Macedonian Struggle

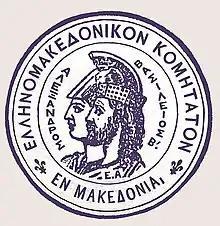
Seal of the Greek Macedonian Committee depicting Alexander the Great and Byzantine Emperor Basil II

Already from 1895 the Supreme Macedonian-Adrianople Committees were formed in Sofia in order to reinforce the Bulgarian actions in Ottoman Empire. One of Komitadjis' first activities was the capture of the predominantly Greek town of Meleniko (today Melnik, Bulgaria), but they couldn't hold it for more than a few hours. Bulgarian bands destroyed the Pomak village of Dospat where they massacred local inhabitants. This kind of activity alerted Greeks and Serbians, who made a farce of the slogan "Macedonia for the Macedonians", being against the constitution of Macedonia as separate state. In the following years SMAC activists as well as the activists of another smaller group formed in Sofia called the Bulgarian Secret Revolutionary Brotherhood, started to infiltrate the IMARO. They would later become the core of the IMARO right-wing, and through them the Bulgarian government would assume control over IMARO after 1903.